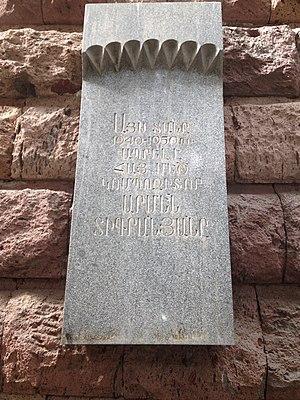
Plaque à Erevan.
Armen Tigrani Tigranian ou Tigranyan ou Dikranian est compositeur et chef d'orchestre arménien. Ses œuvres les plus connues sont deux opéras, Anouch et Davit Bek, le dernier monté quelques mois avant sa mort et sa dernière composition.